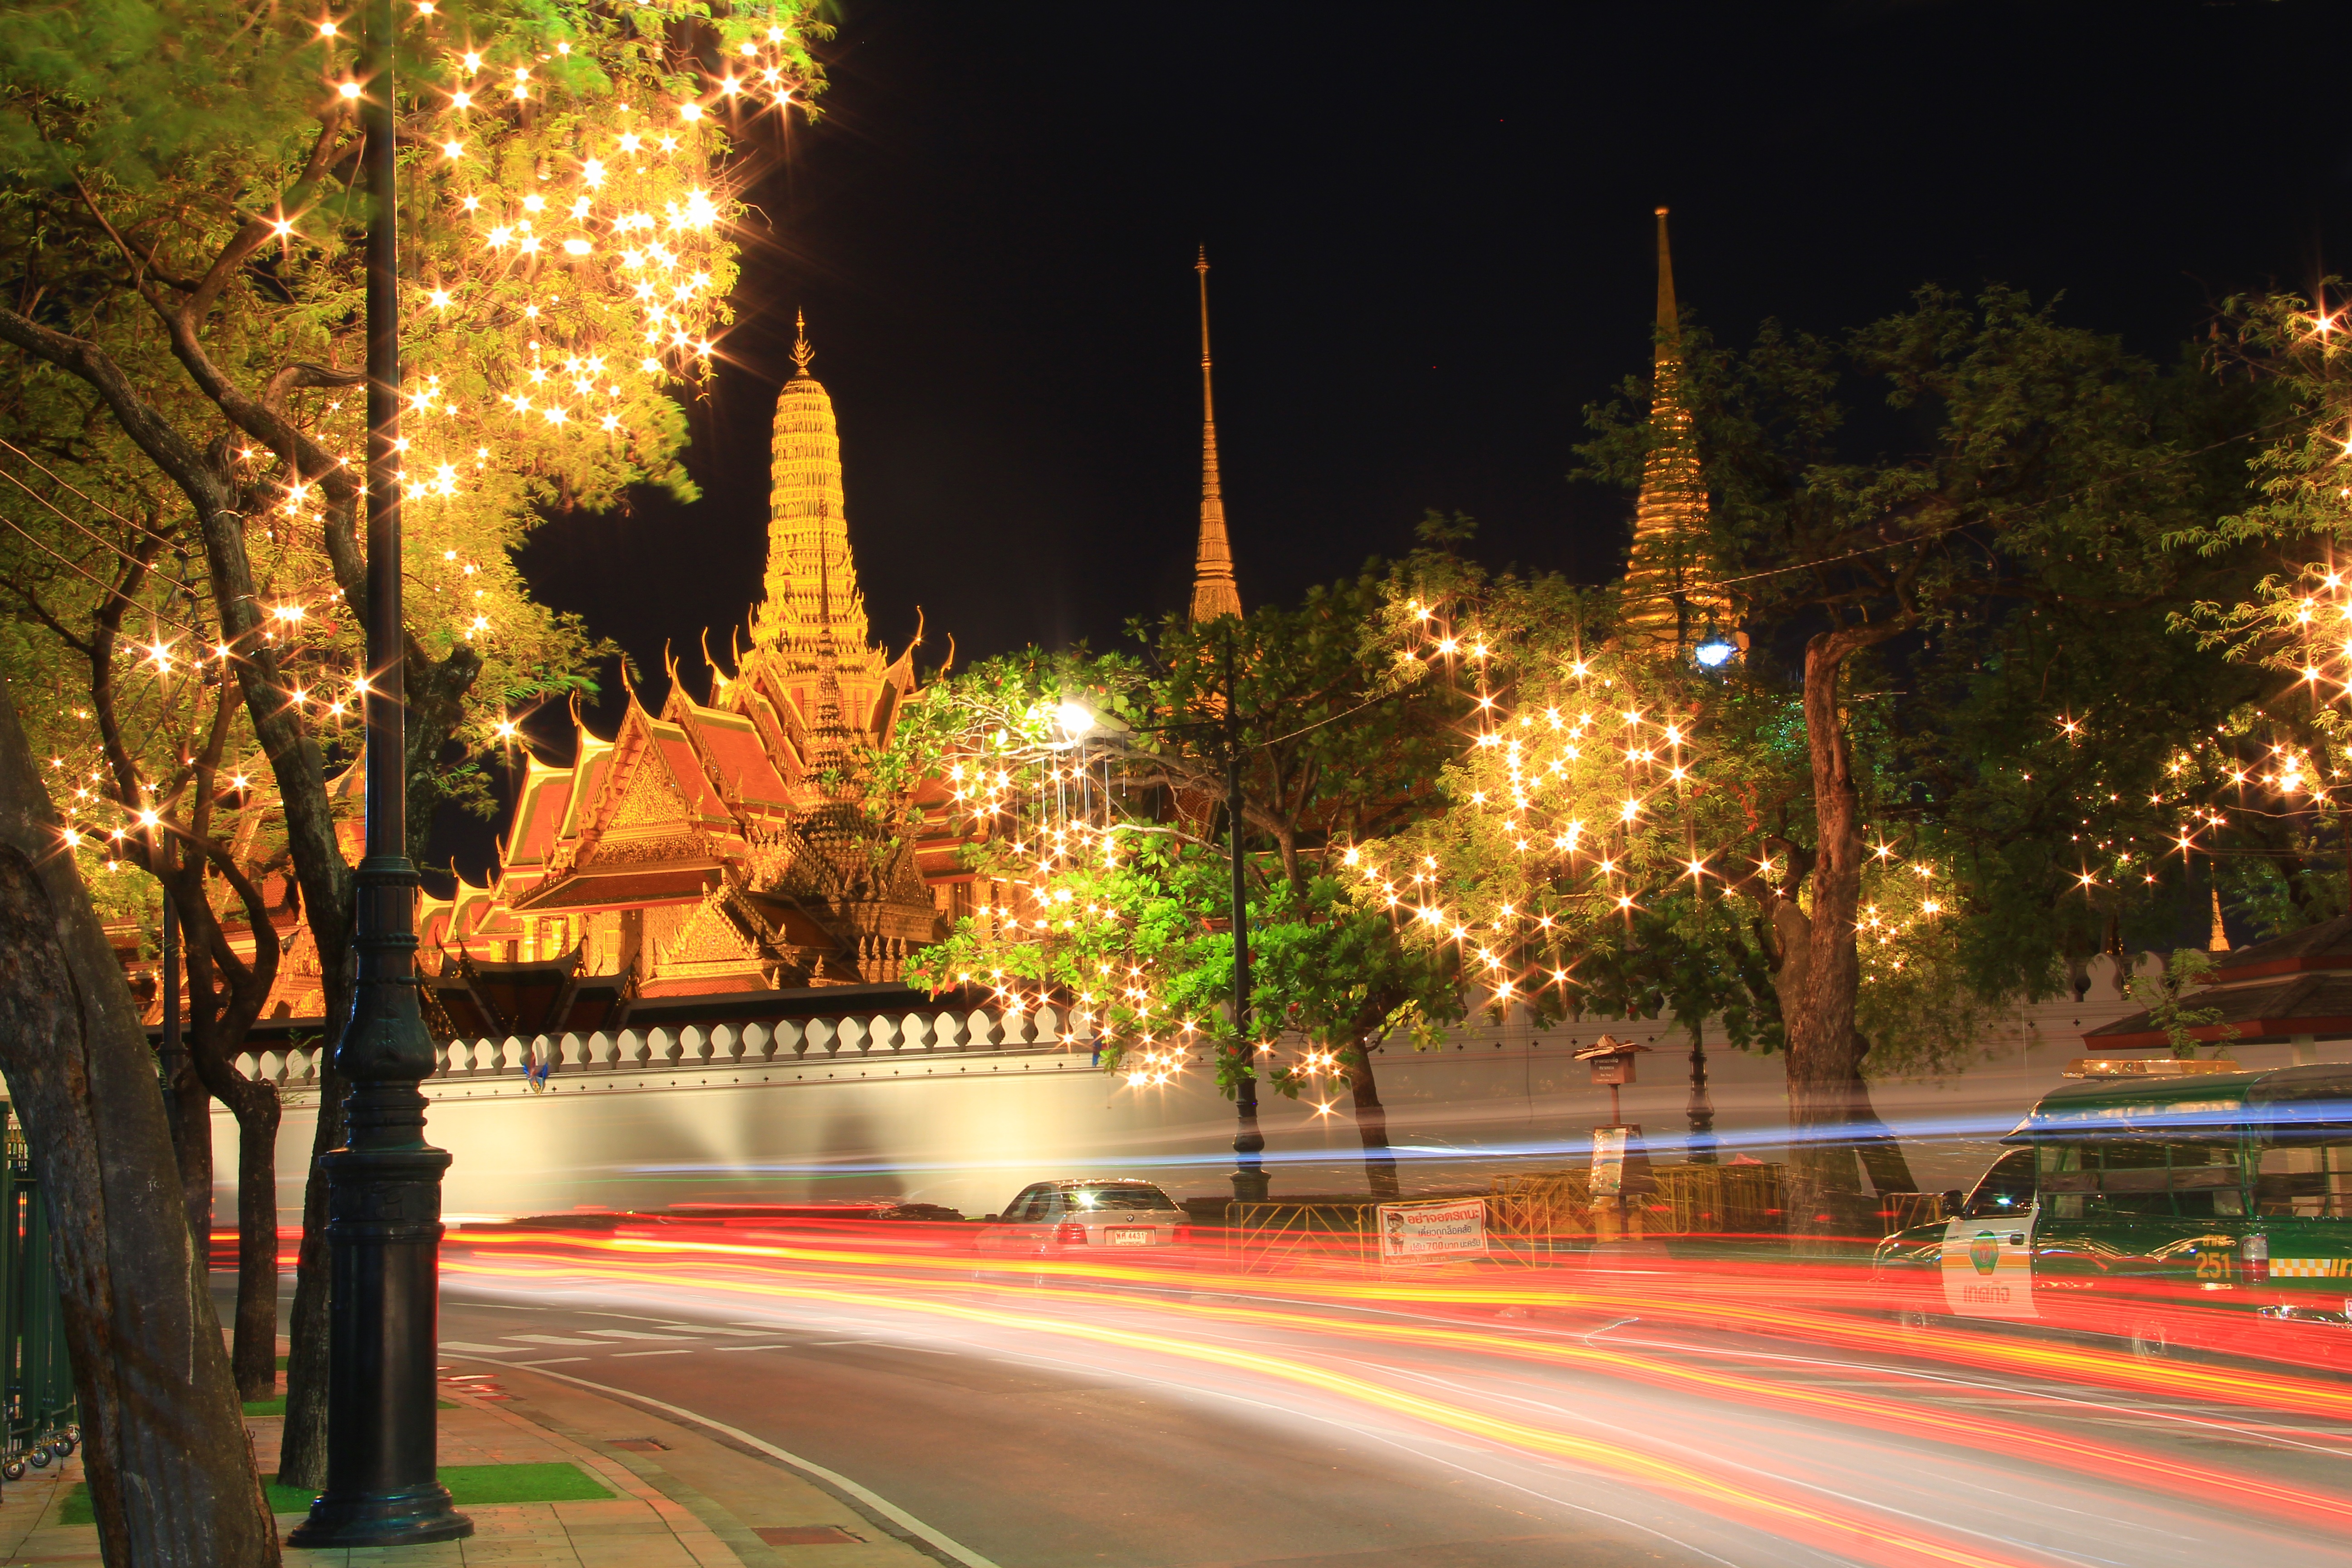
tree, night, flower, city, cityscape, evening, plaza, tourism, lighting, thailand, bangkok, the night, the light, temple of the emerald buddha, the line of fire